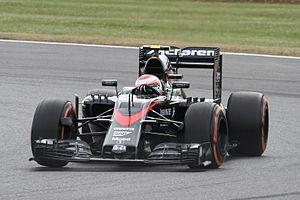
Le Grand Prix automobile de Grande-Bretagne 2015, disputé le 5 juillet 2015 sur le circuit de Silverstone, est la 925ᵉ épreuve du championnat du monde de Formule 1 courue depuis 1950, à l'endroit où se disputa aussi la première d'entre elles. Il s'agit de la soixante-sixième édition du Grand Prix de Grande-Bretagne comptant pour le championnat du monde de Formule 1, la quarante-neuvième disputée sur le circuit de Silverstone, et de la neuvième manche du championnat 2015.